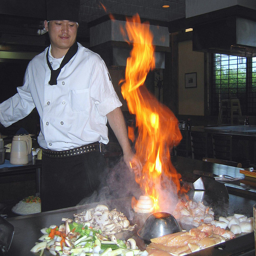
A man cooking food over an open flame.
A man cooking sea food on an open grill with fire.
The chef is standing over a grill as flames jump from the food.
A chef using a grill with flames shooting
A chef at a Japanese restaurant lighting a tower of onion rings.